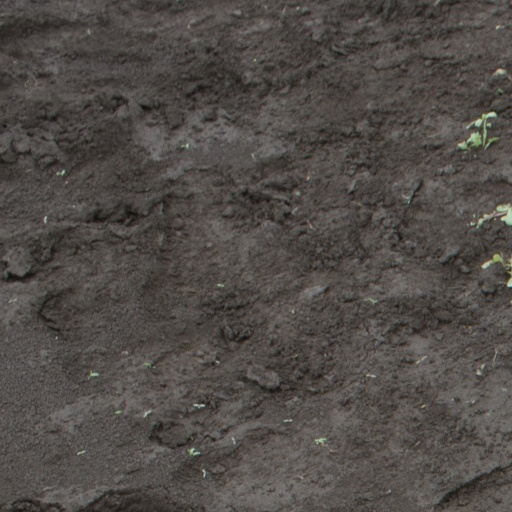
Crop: soybean